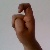
The image shows a hand gesture representing the letter 'X' in Indian Sign Language.